Centrosema pubescens

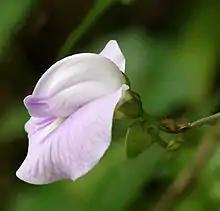
Flower

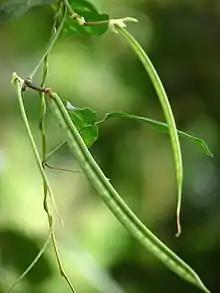
Pods

Centrosema pubescens, common name centro or butterfly pea, is a legume in the family Fabaceae, subfamily Faboideae, and tribe Phaseolae. It is native to Central and South America and cultivated in other tropical areas as a forage for livestock.